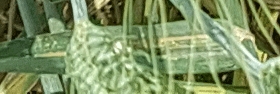
Label: Wheat___Yellow_Rust